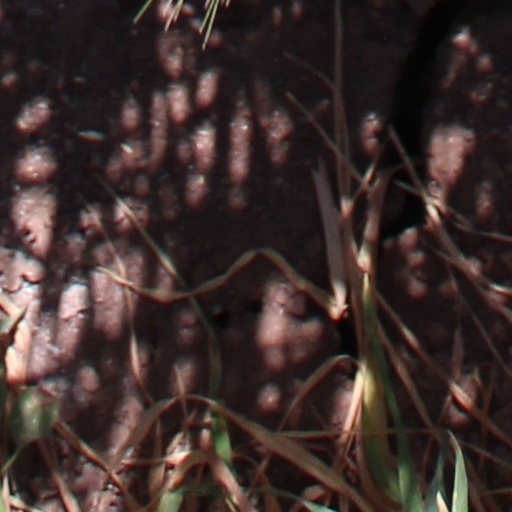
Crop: wheat